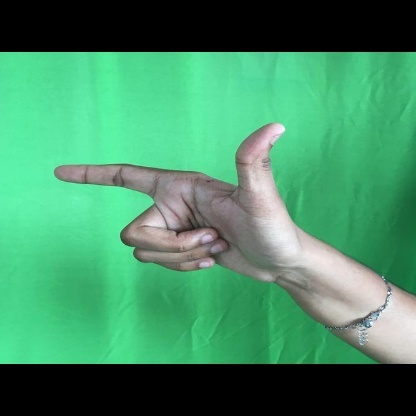
Mudra: Chandrakala